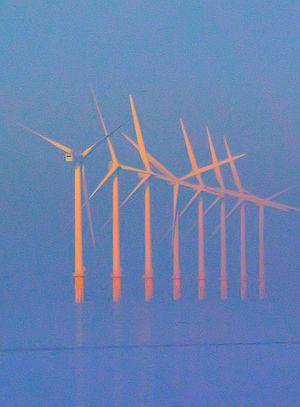
Petite ferme éolienne en mer, au coucher de soleil automnal. Les éoliennes sont ancrées sur un banc (Burbo Bank) à environ 4 miles nautiques du littoral
Le secteur de l'énergie éolienne en Europe assure 14,5 % de la production d'électricité de l'Union européenne en 2019 et représentait 30 % de la puissance installée éolienne mondiale en 2018.
L'énergie éolienne est devenue une source d'énergie électrique de premier plan au Royaume-Uni, qui dispose d'un potentiel éolien parmi les meilleurs au monde : l'éolien fournissait 22 % de la production électrique britannique en 2019, et sa progression est rapide : la puissance installée de ses éoliennes s'est accrue de 29 % en 2017, 7 % en 2018 et 11 % en 2019. Le rythme d'installation s'accélère pour les éoliennes en mer alors qu'il chute pour les éoliennes terrestres.